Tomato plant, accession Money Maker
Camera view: bottom (45 deg); turntable rotation: 300 degrees
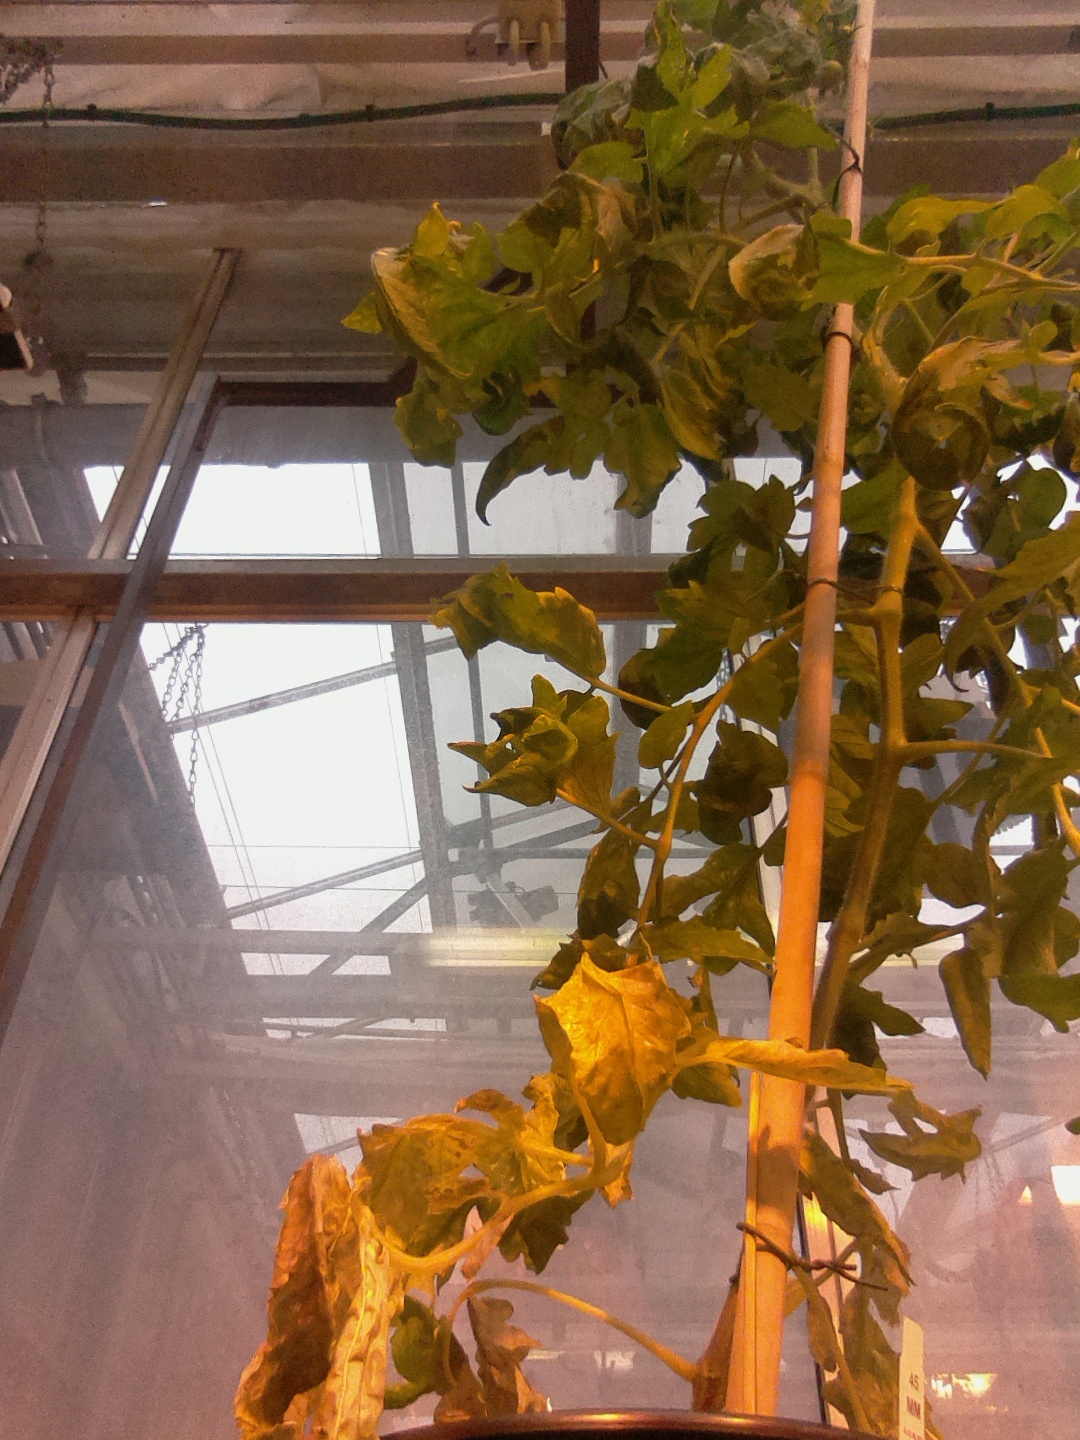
BBCH growth stage 72: 20%-30% of final fruit size